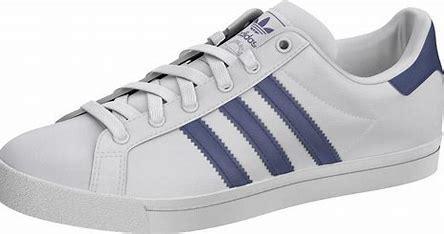
Brand: Adidas
Model: Coast Star